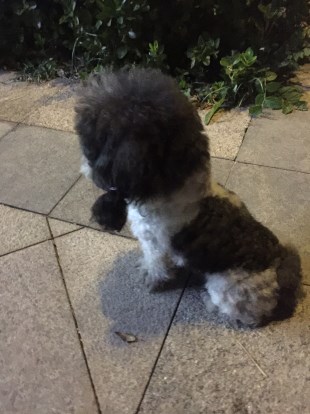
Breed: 2925-n000114-toy_poodle